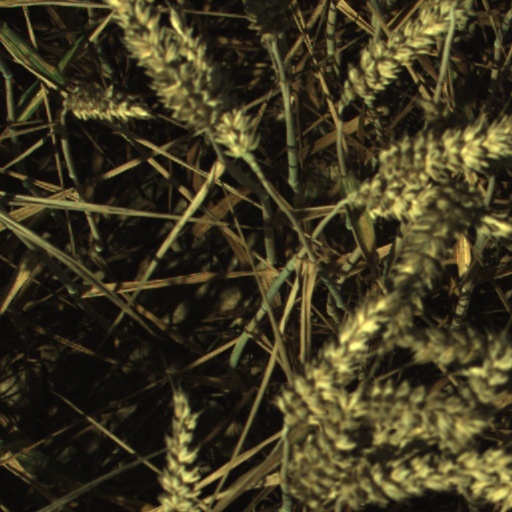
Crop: wheat